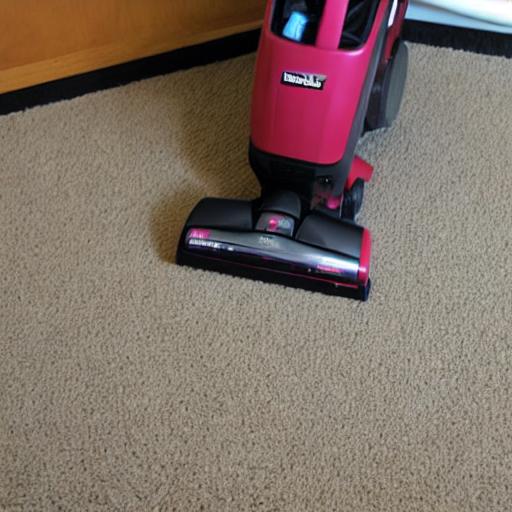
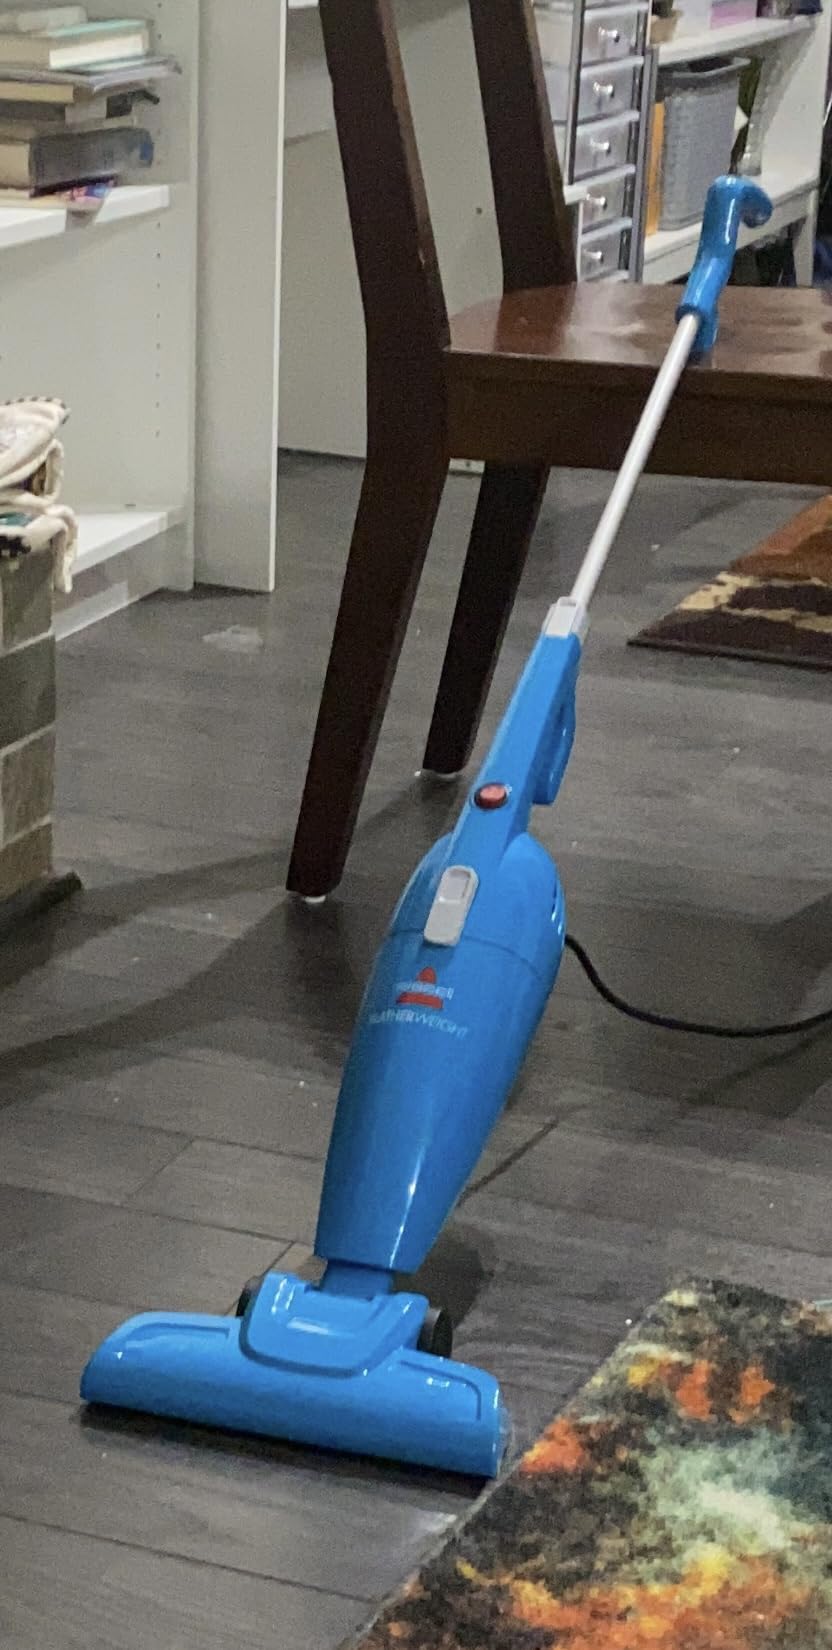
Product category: items_vacuum
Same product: no